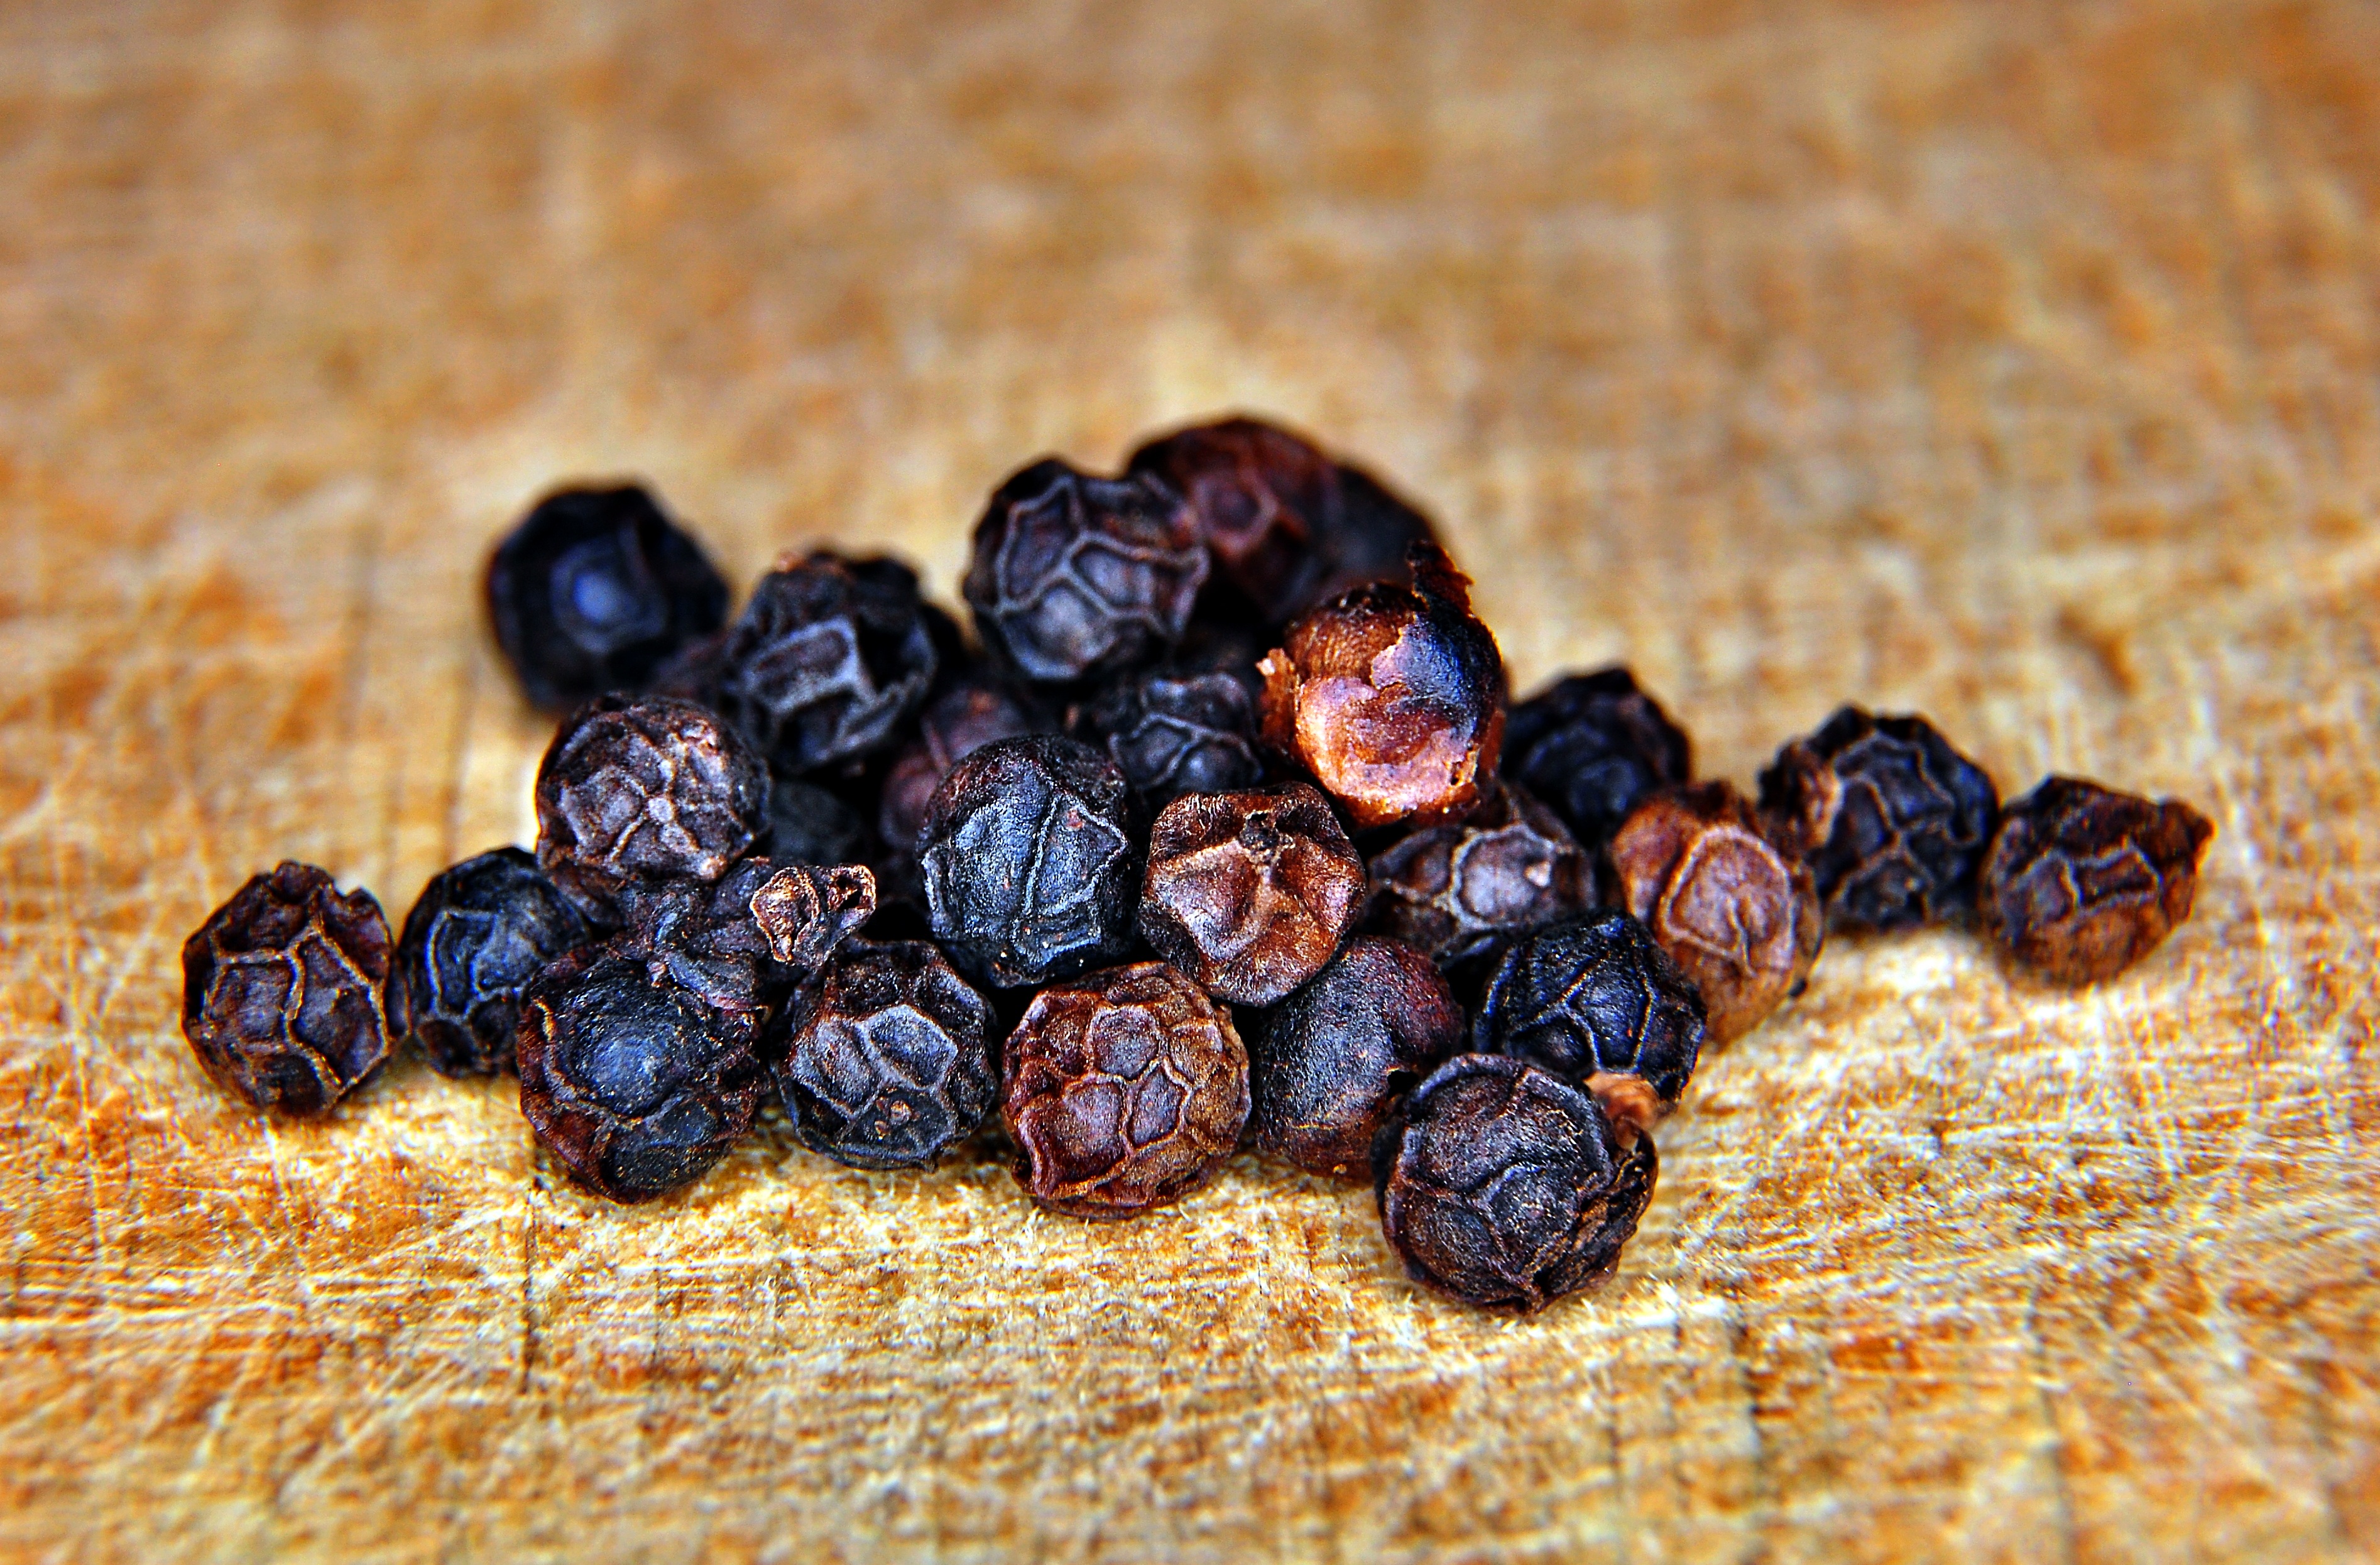
plant, fruit, berry, food, pepper, spice, cooking, produce, kitchen, blackberry, cook, close up, spices, herbs, flavor, aromatic hydrocarbons, the smell of